Saint John Vianney Seminary (Minnesota)

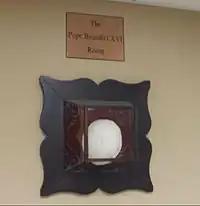
Zucchetto of Benedict XVI on display in Pope Benedict Room

The basement contains a recreation room, which was named the Pope Benedict XVI Room in the 2000s. Cardinal Ratzinger met with then-Rector Richard Pates in that room on a seminary visit in the 1970s. On display in the room is a zucchetto of Pope Benedict XVI, given to a seminarian from SJV who visited Rome and extended a new one to the Pope as he passed by; the Pontiff then exchanged the new one for his own.